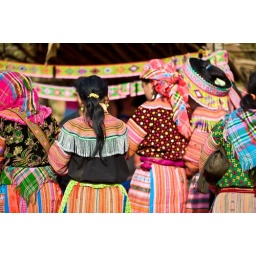
Women from Flower Hmong hill tribe at Coc Ly market in northwest Vietnam